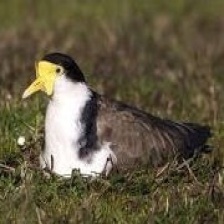
Species: MASKED LAPWING
Scientific name: VANELLUS MILES